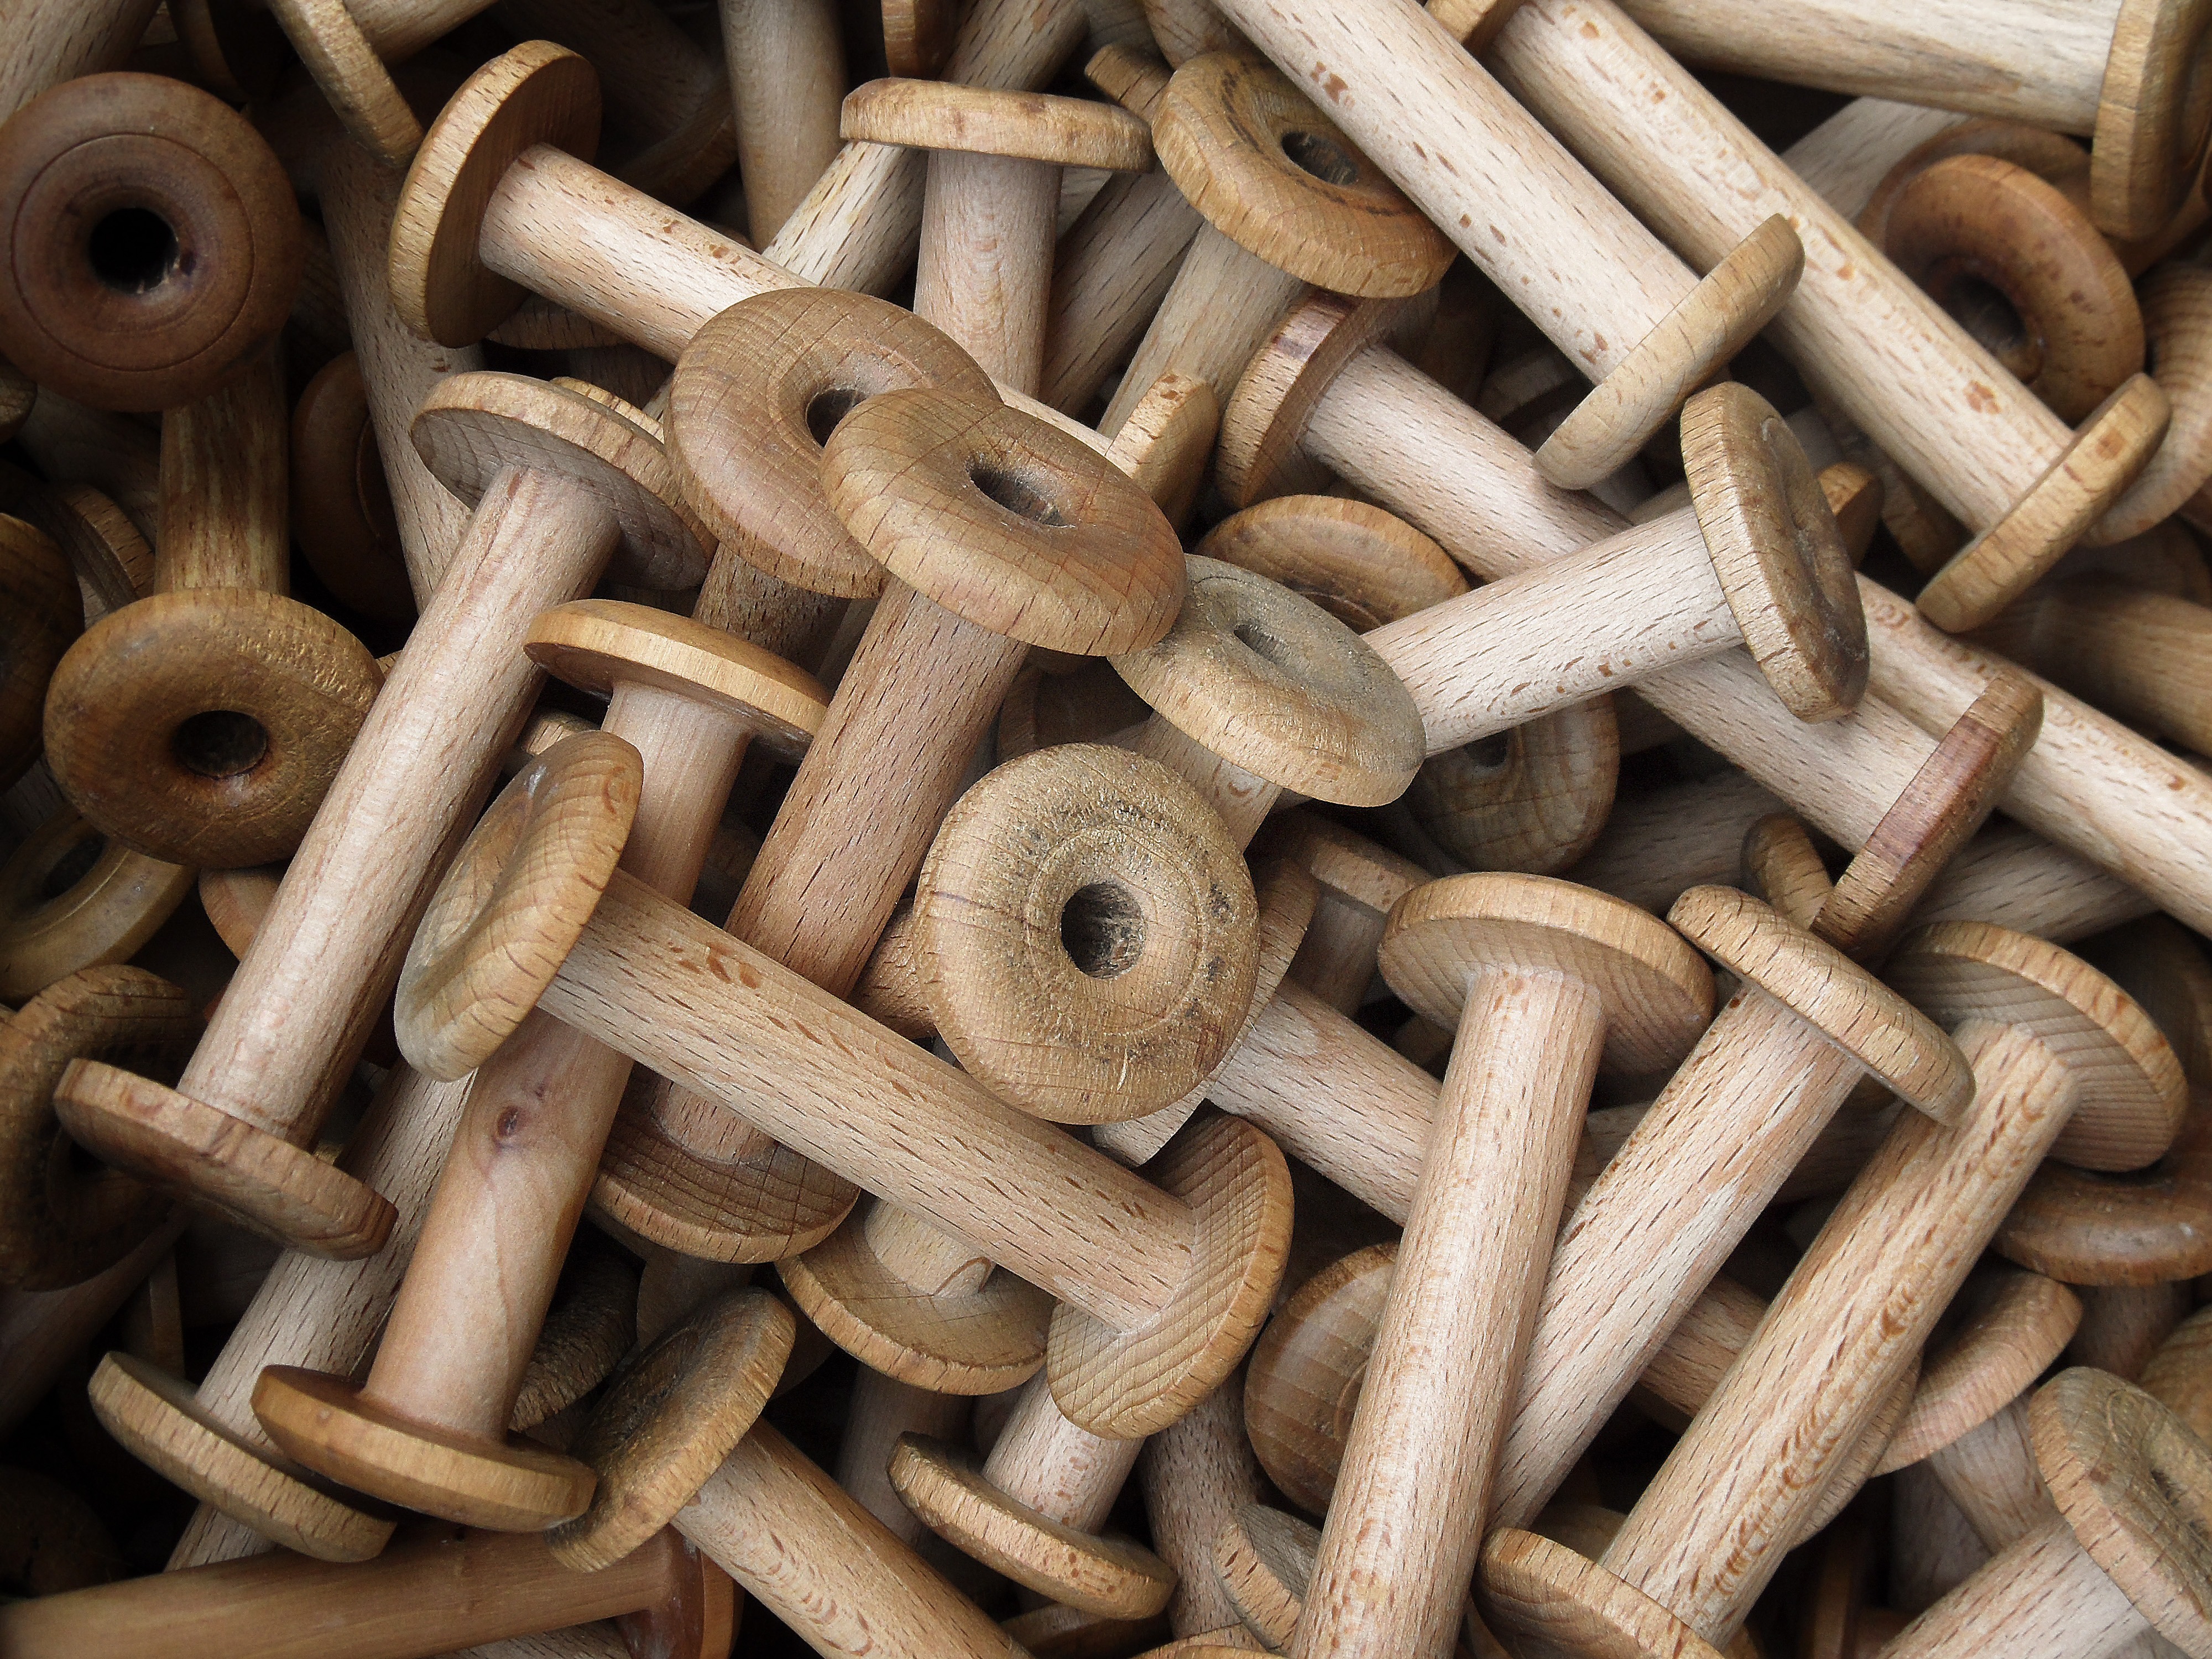
structure, wood, twine, spool, thread, sew, carving, bamboo, hemp, flavor, rocchetti, grass family